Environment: real
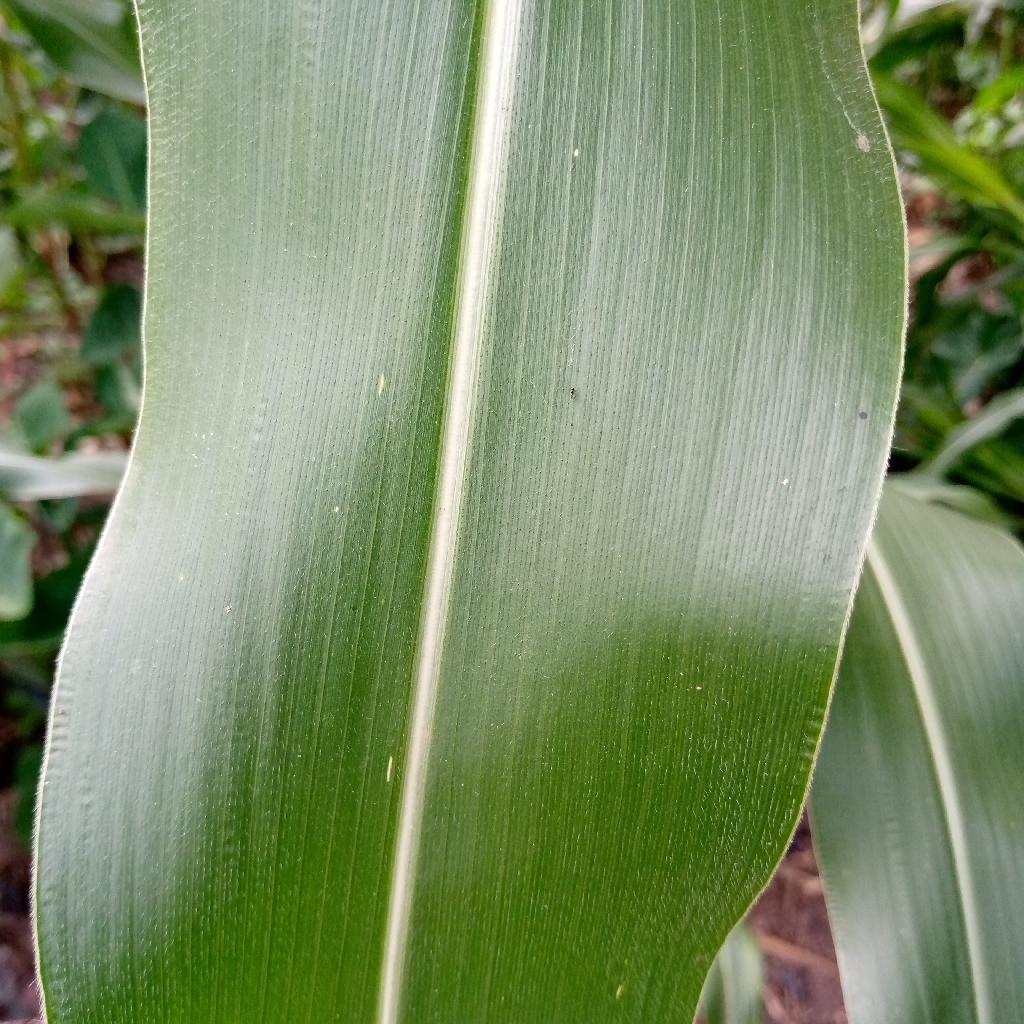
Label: healthy